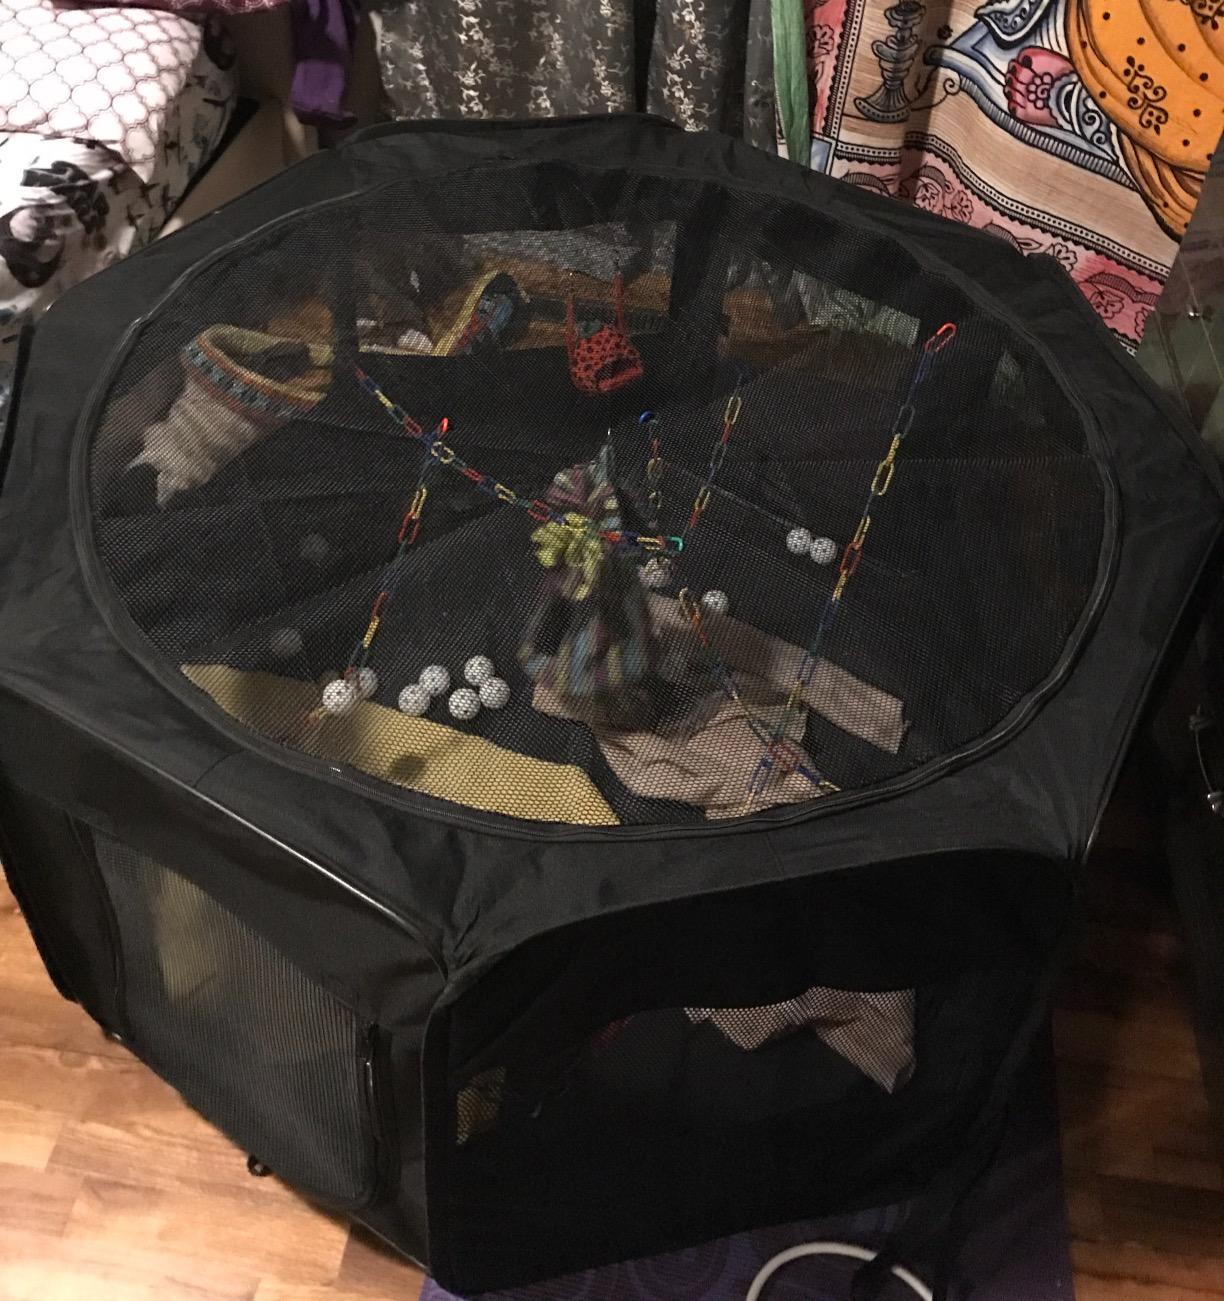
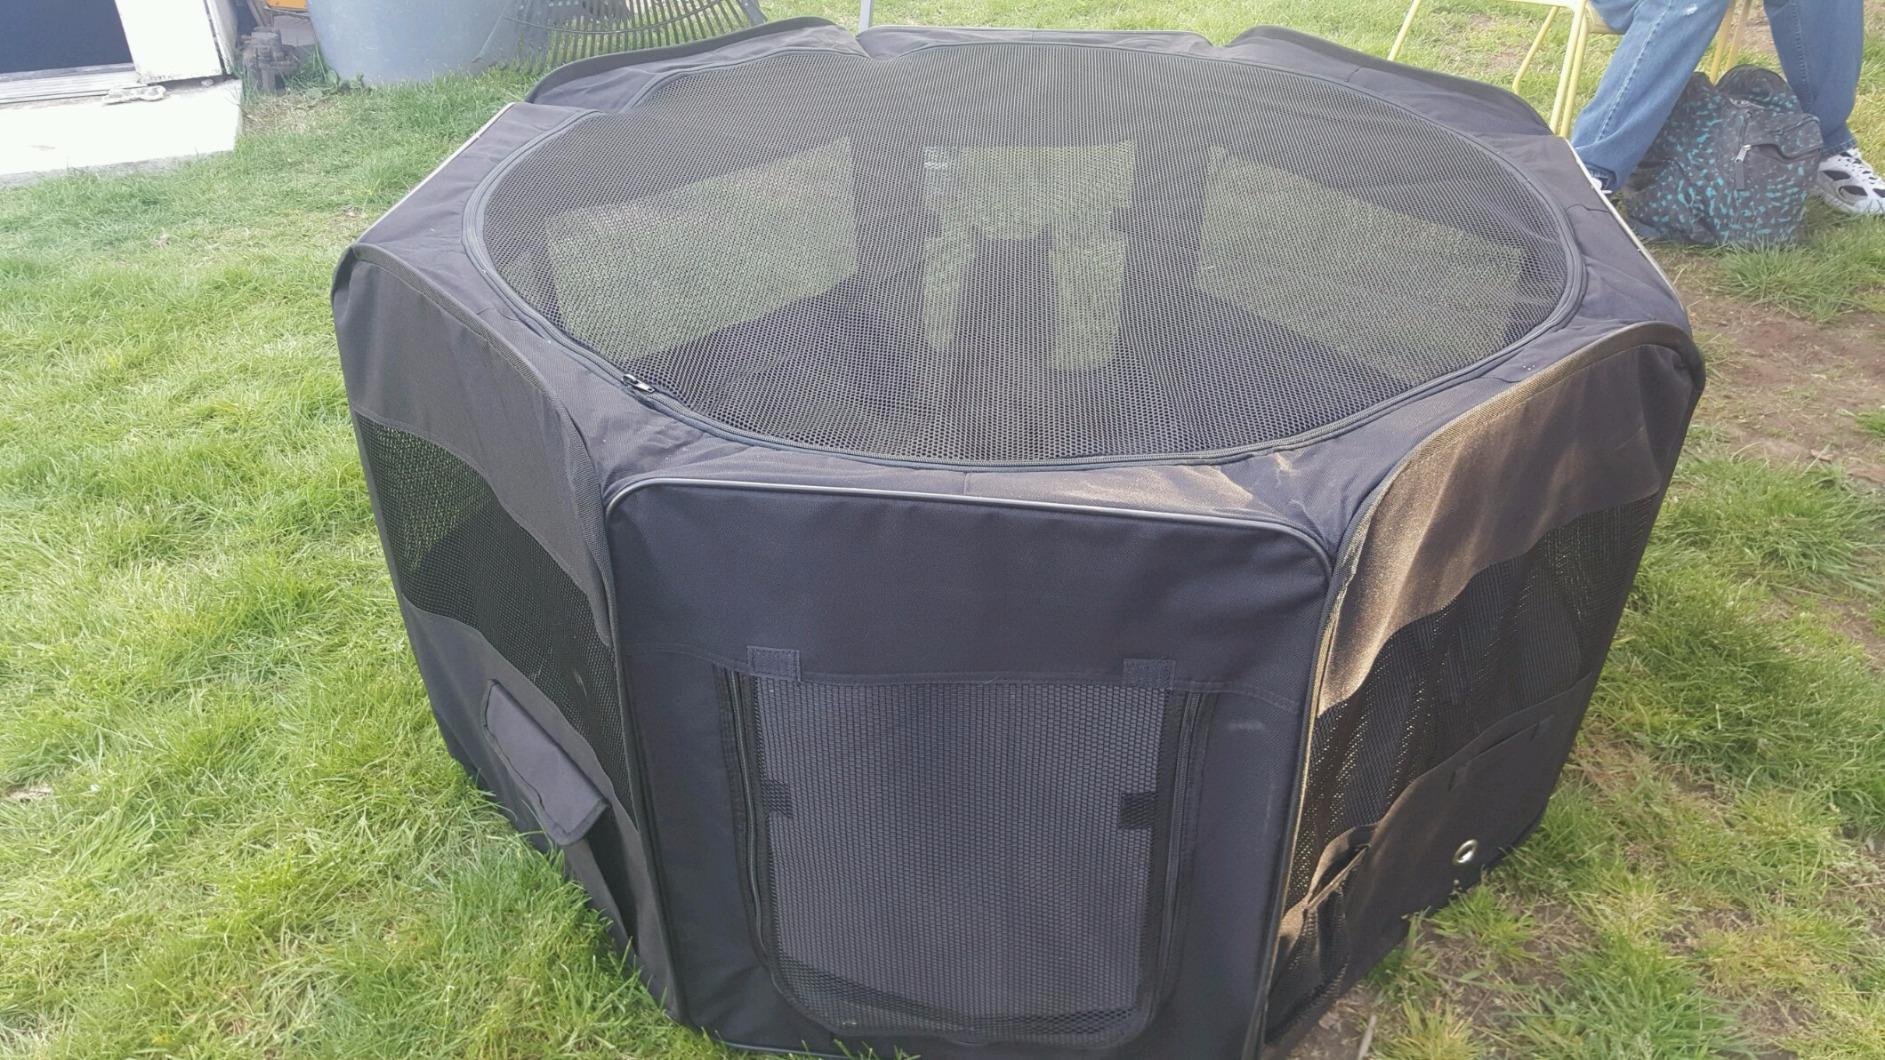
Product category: items_kennel
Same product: yes